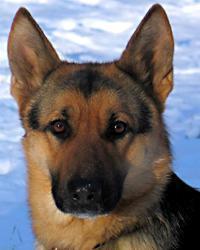
German_shepherd